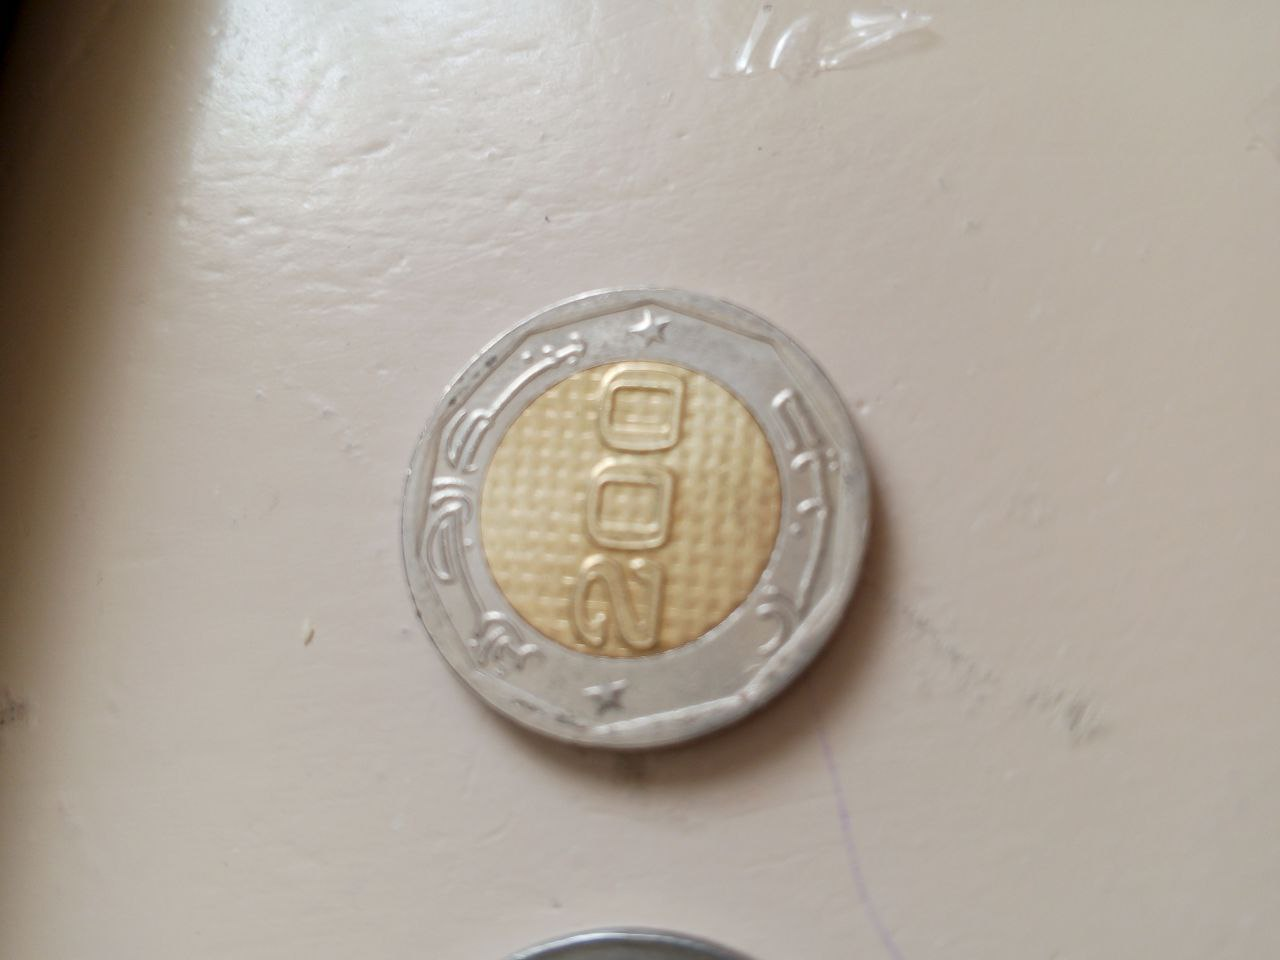
Denomination: 200DZDP